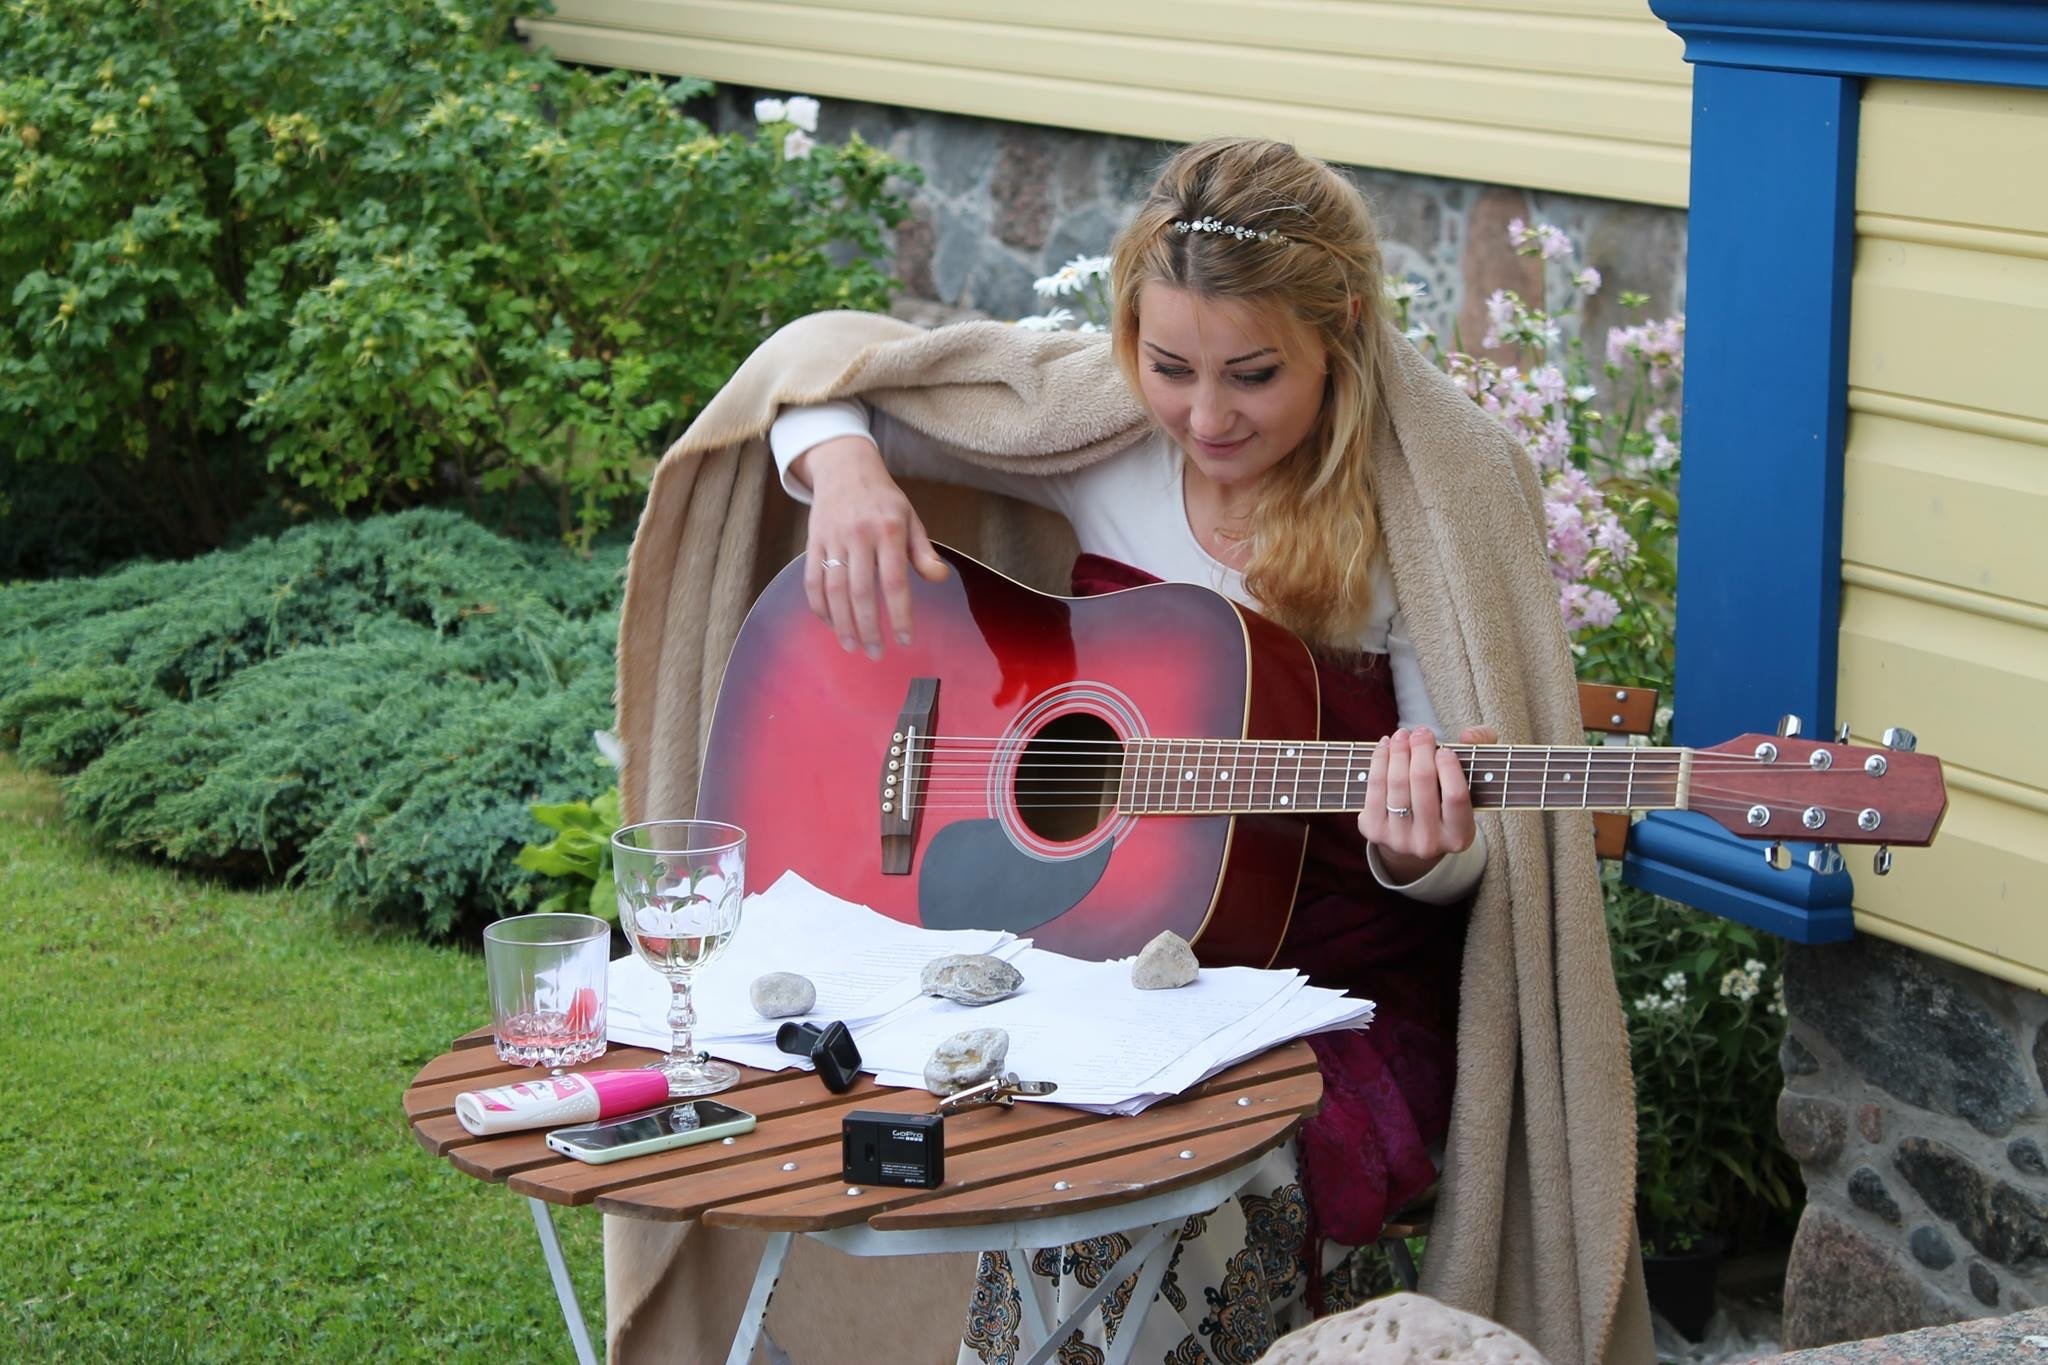
hand, nature, music, girl, woman, guitar, ring, love, red, shadow, wedding, blonde, dress, happiness, singing, plucked string instruments